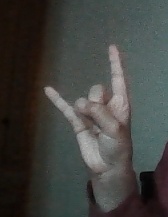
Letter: la